Neil Lennon

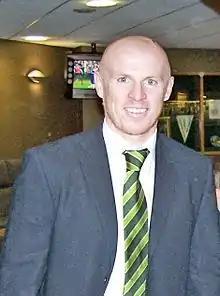
Lennon at Celtic Park in 2006

Neil Francis Lennon (born 25 June 1971) is a Northern Irish professional football manager and former player who played as a midfielder. He currently manages Scottish Championship club Dunfermline Athletic.